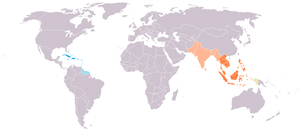
Ostindien
     Ostindien      Britisk Indien/"Sydasien"      Vestlige Ny Guinea
"Ostindien var i 1600- og 1700-tallet et samlende navn på alt land øst for Afrika og omfattede altså også det indiske subkontinent, der også blev kaldt ""Forindien"", samt ""Bagindien"" og Kina.